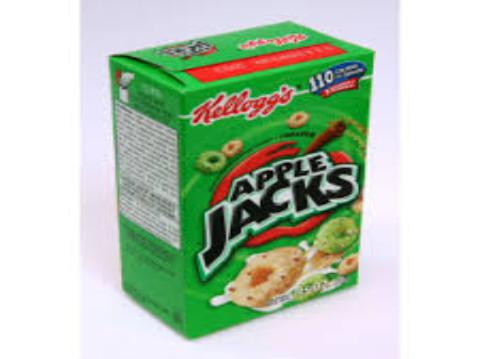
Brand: Apple Jacks
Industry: Food